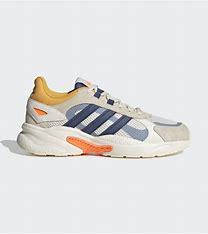
Brand: adidas
Model: neo Adidas NEO Crazychaos Shadow